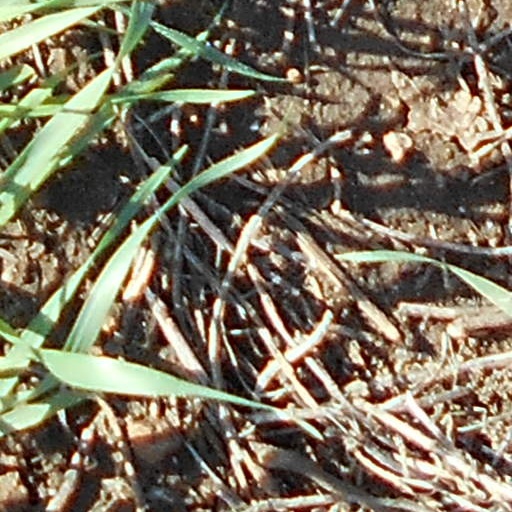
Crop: wheat